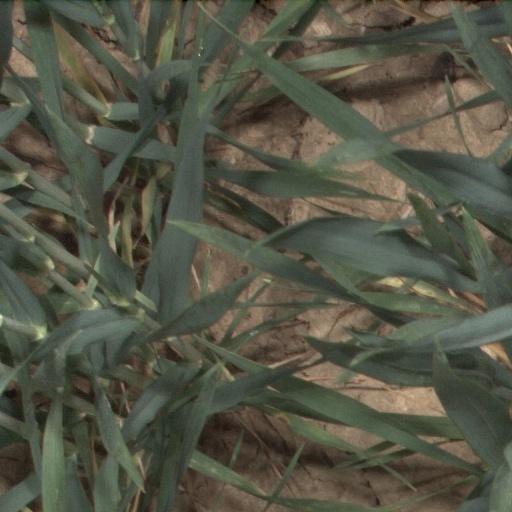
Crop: wheat